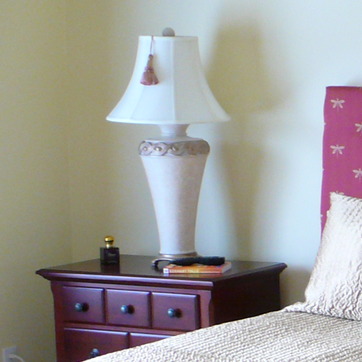
Material: ceramic